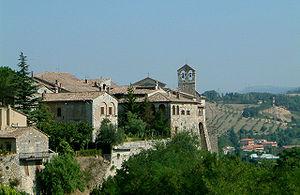
L'association I Borghi più belli d'Italia est née en mars 2001 sous l'impulsion de Conseil du tourisme de l'ANCI.